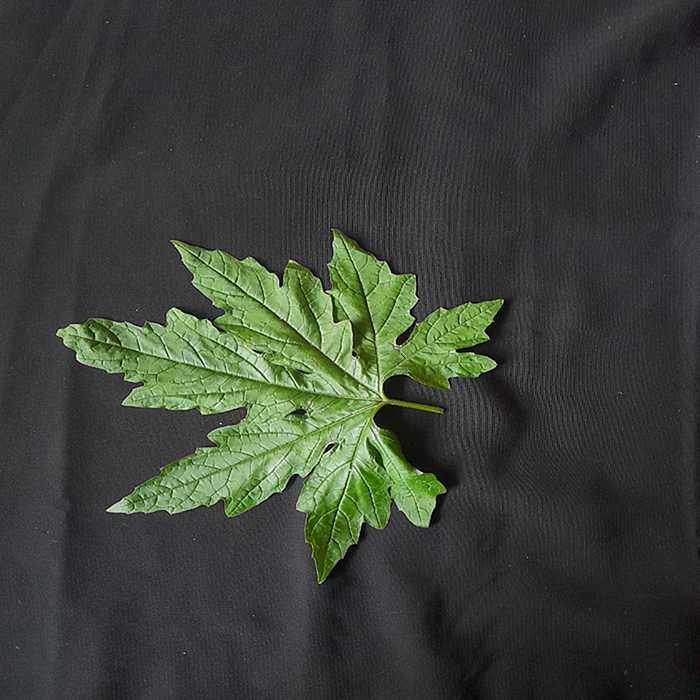
Plant: Bitter Gourd
Label: Fresh leaf